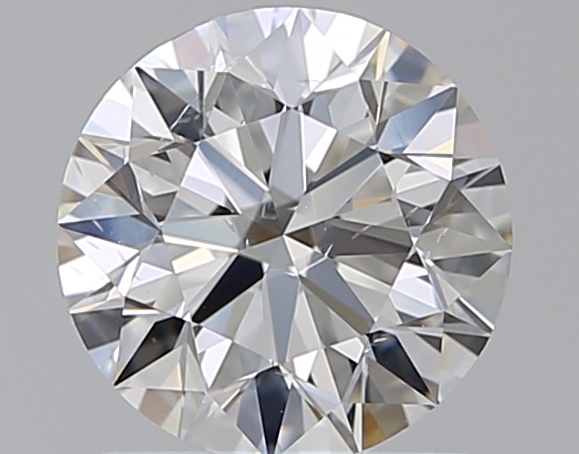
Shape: round
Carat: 1
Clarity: SI1
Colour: F
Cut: EX
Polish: EX
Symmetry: EX
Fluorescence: ST
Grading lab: GIA
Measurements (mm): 6.34 x 6.38 x 3.99